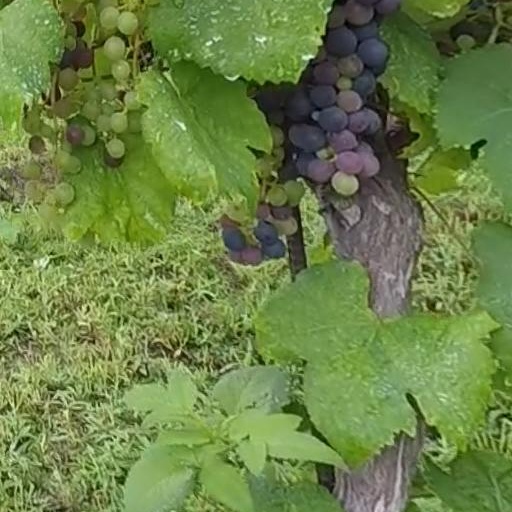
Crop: grape